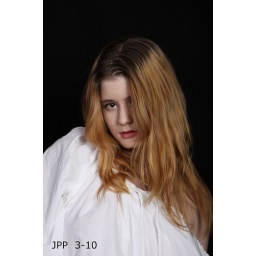
Model Jamie in a white night shirt . At a GPI photo shoot .